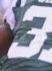
Number: 3